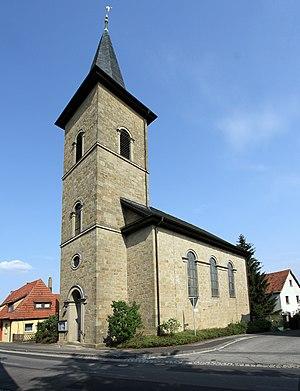
Église St. Georg à Westheim (Knetzgau)